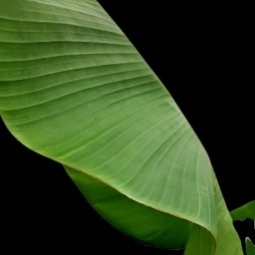
Label: Healthy